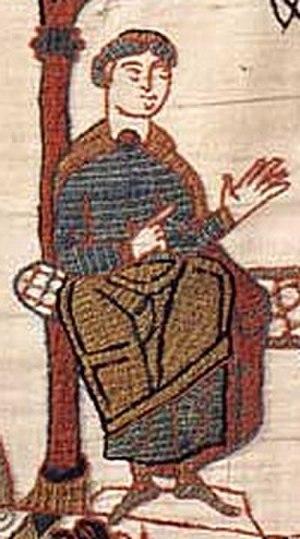
Odon de Bayeux, évêque de Bayeux de 1049 à 1097 – Tapisserie de Bayeux, scène 44.
La tapisserie de Bayeux, aussi connue sous le nom de « tapisserie de la reine Mathilde », et plus anciennement « Telle du Conquest » est une broderie du XIᵉ siècle inscrite depuis 2007 au registre Mémoire du monde par l'UNESCO.